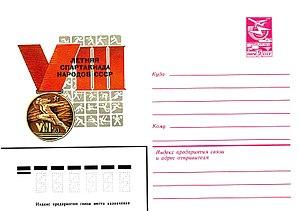
Entier postal décoré soviétique (URSS) sous forme d' une enveloppe et investi d' une valeur fiduciaire de 5 kopecks, imprimé en 1983. A titre indicatif le prix de l' entier postal est de 6 kopecks.